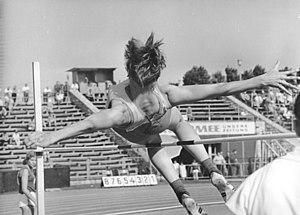
Le Fosbury-flop ou rouleau dorsal est une technique de saut en hauteur pour franchir une barre horizontale. Son nom provient de l'athlète américain Dick Fosbury, qui démontra que cette technique était plus efficace que le rouleau ventral lors des Jeux olympiques d'été de 1968 à Mexico en remportant la compétition. Après plusieurs années de coexistence, le Fosbury-flop a peu à peu pris le dessus sur le rouleau ventral. C'est aujourd'hui la seule technique utilisée par les athlètes en compétition.